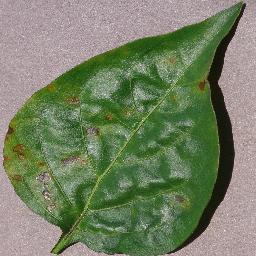
Label: Pepper,_bell___Bacterial_spot